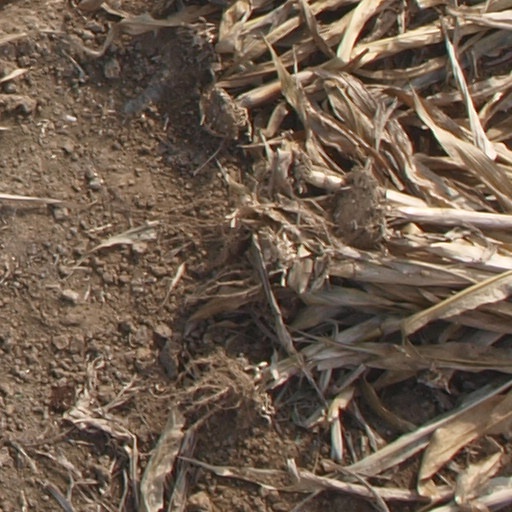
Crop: maize; corn